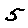
Label: 5